Renuka

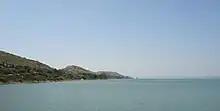
Renuka Sagara, Malaprabha River, Saundatti. (Belgaum District), North Karnataka, Karnataka

In Hindu tradition, Renuka is identified as one of four principal incarnations of Adi Parashakti (the primordial goddess):